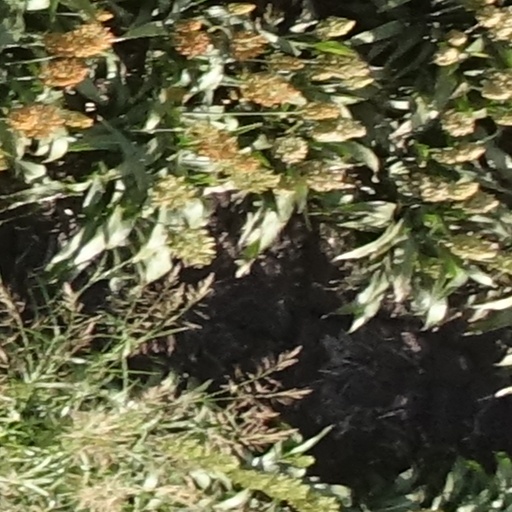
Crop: sorghum